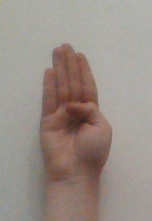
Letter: kaaf